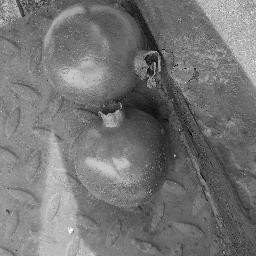
Fruit: Pomegranate
Quality: Good